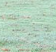
Surface type: grass